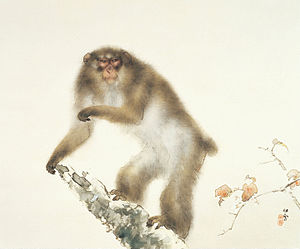
Abe
Ældre abe i kirsebærtræ om efteråret, akvarel af Kansetsu Hashimoto fra 1938
En abe er i snæver forstand betegnelsen på en primat, der ikke er en halvabe, en spøgelsesabe eller et menneske. Det vil sige alle arter i den zoologiske gruppe Simiiformes med undtagelse af mennesket. I bred forstand kan "abe" omfatte alle primater, inklusiv mennesket.